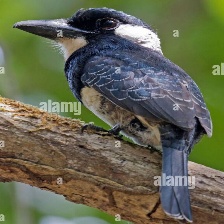
Species: BLACK BREASTED PUFFBIRD
Scientific name: NOTHARCHUS PECTORALIS